Downtown Pawtucket Historic District

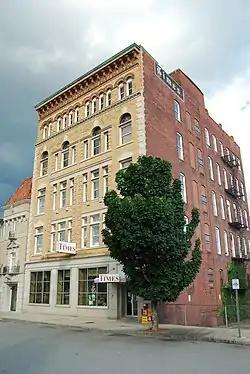
The Pawtucket Times building

The Downtown Pawtucket Historic District encompasses a major portion of the central business district of Pawtucket, Rhode Island. The city's downtown was developed primarily between 1871 and 1930, covering the period when it grew to become the second-largest city in the state (behind neighboring Providence). The district is irregularly shaped, including properties on Montgomery Street south of Manchester, and properties on Exchange, North Union, and Summer streets between Broad and High Streets, as well as a few properties on Main Street and Maple Street east of Park Place. It includes 50 buildings on , built in a cross-section of architectural styles from the late 18th century to the mid-20th century, although the main exterior construction material is brick. Most of the buildings are commercial in use, although there are three houses and a church included in the area.